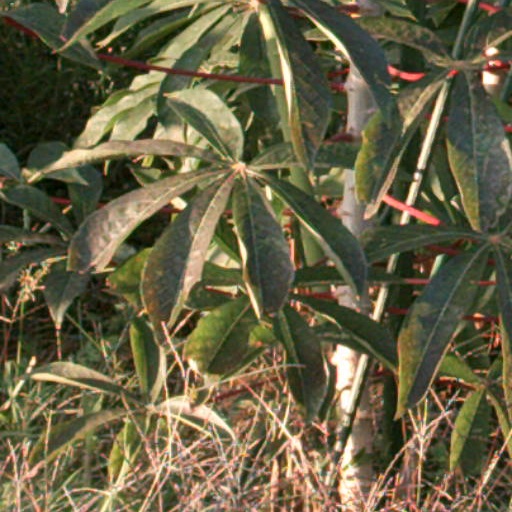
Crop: cassava